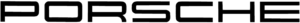
Porsche Team est une écurie automobile allemande et la branche LMP1 du département motorsport du constructeur Porsche. La structure est basée à Weissach, dans le Bade-Wurtemberg. Elle participe au Championnat du monde d'endurance FIA depuis 2014, avec ses nouvelles Porsche 919 Hybrid. L'écurie remporte sa première victoire en WEC aux 6 Heures de São Paulo 2014, la dernière manche de l'année. En 2015, Porsche Team remporte les 24 Heures du Mans avec le troisième équipage engagé, composé de Earl Bamber, Nick Tandy et Nico Hulkenberg. L'écurie a comme principaux adversaires Toyota Gazoo Racing, Audi Sport Team Joest et Nissan Motorsport.